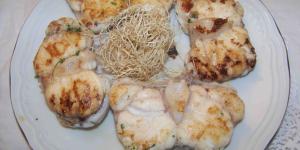
medallones de rape alangostado